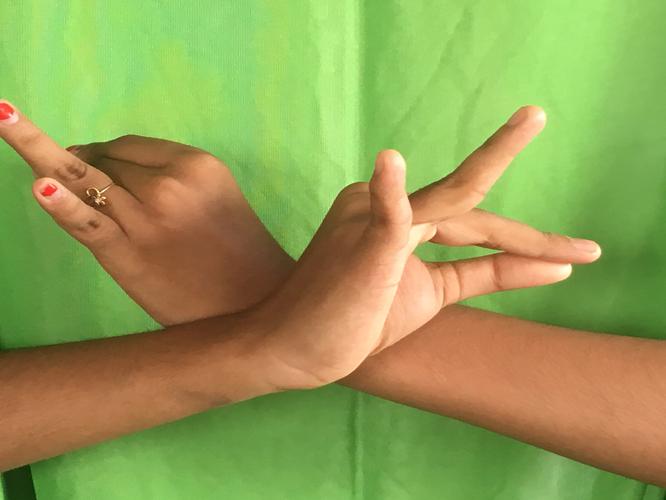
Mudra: Katakavardhana
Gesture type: double_hand